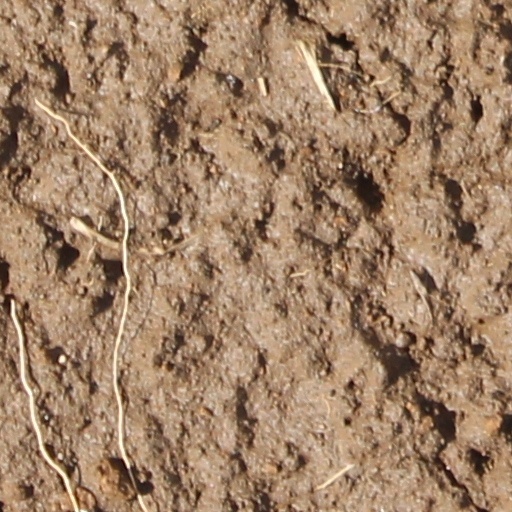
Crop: wheat